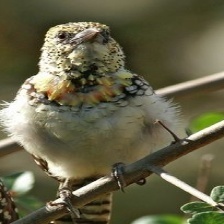
Species: D-ARNAUDS BARBET
Scientific name: TRACHYPHONUS DARNAUDII